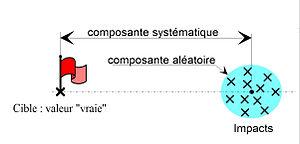
Erreur moyenne
Une erreur de mesure, dans le langage courant, est « la différence entre la valeur donnée par la mesure et la valeur exacte d'une grandeur ».